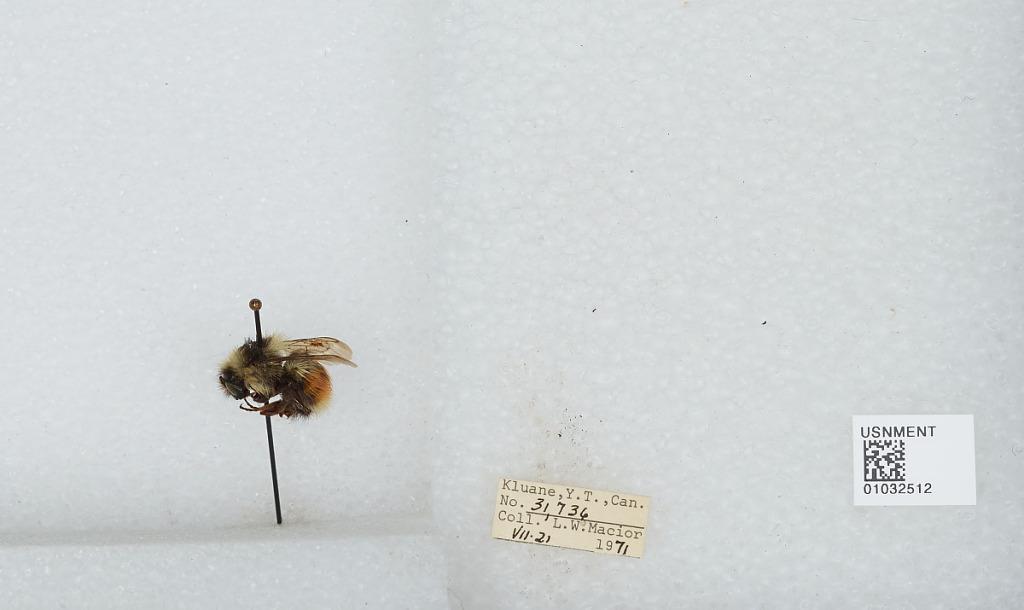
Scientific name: Bombus (Pyrobombus) sylvicola Kirby
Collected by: L. Macior
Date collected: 1971-7-21
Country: Canada
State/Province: Yukon Territory
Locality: Kluane
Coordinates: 60.75, -139.5